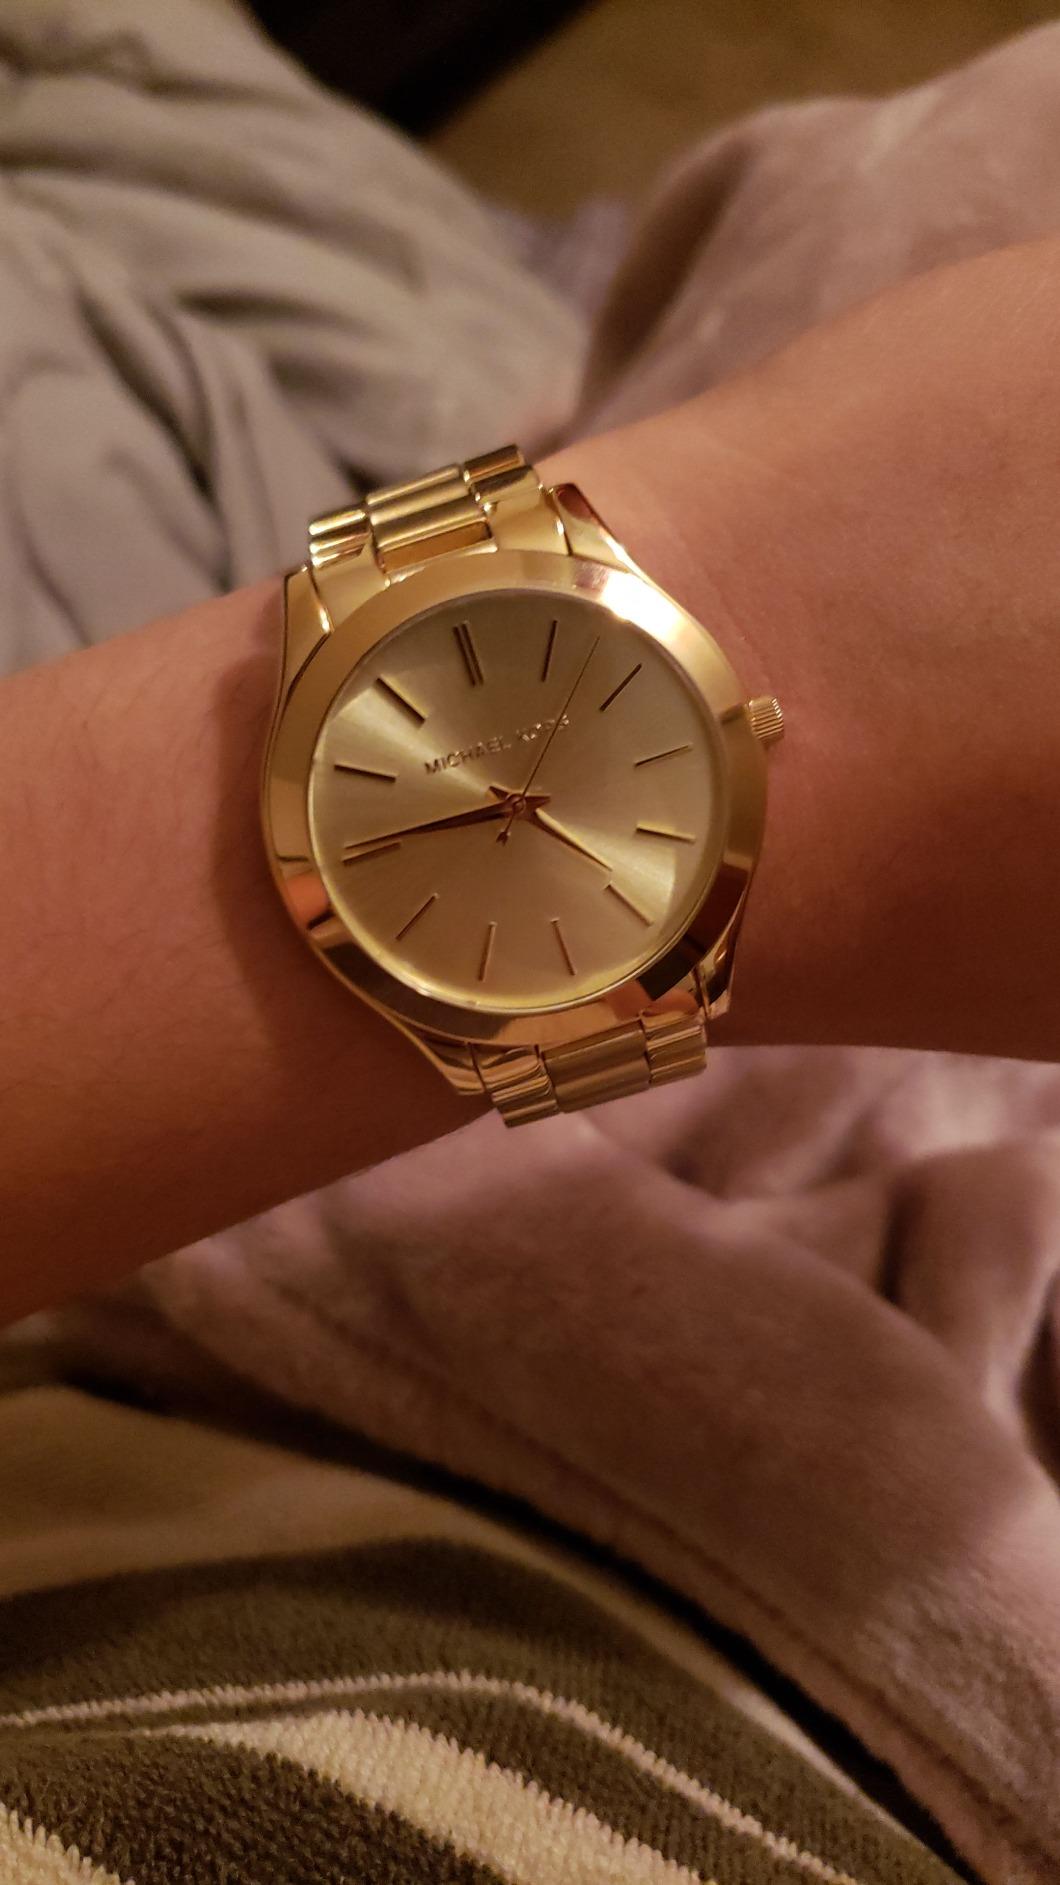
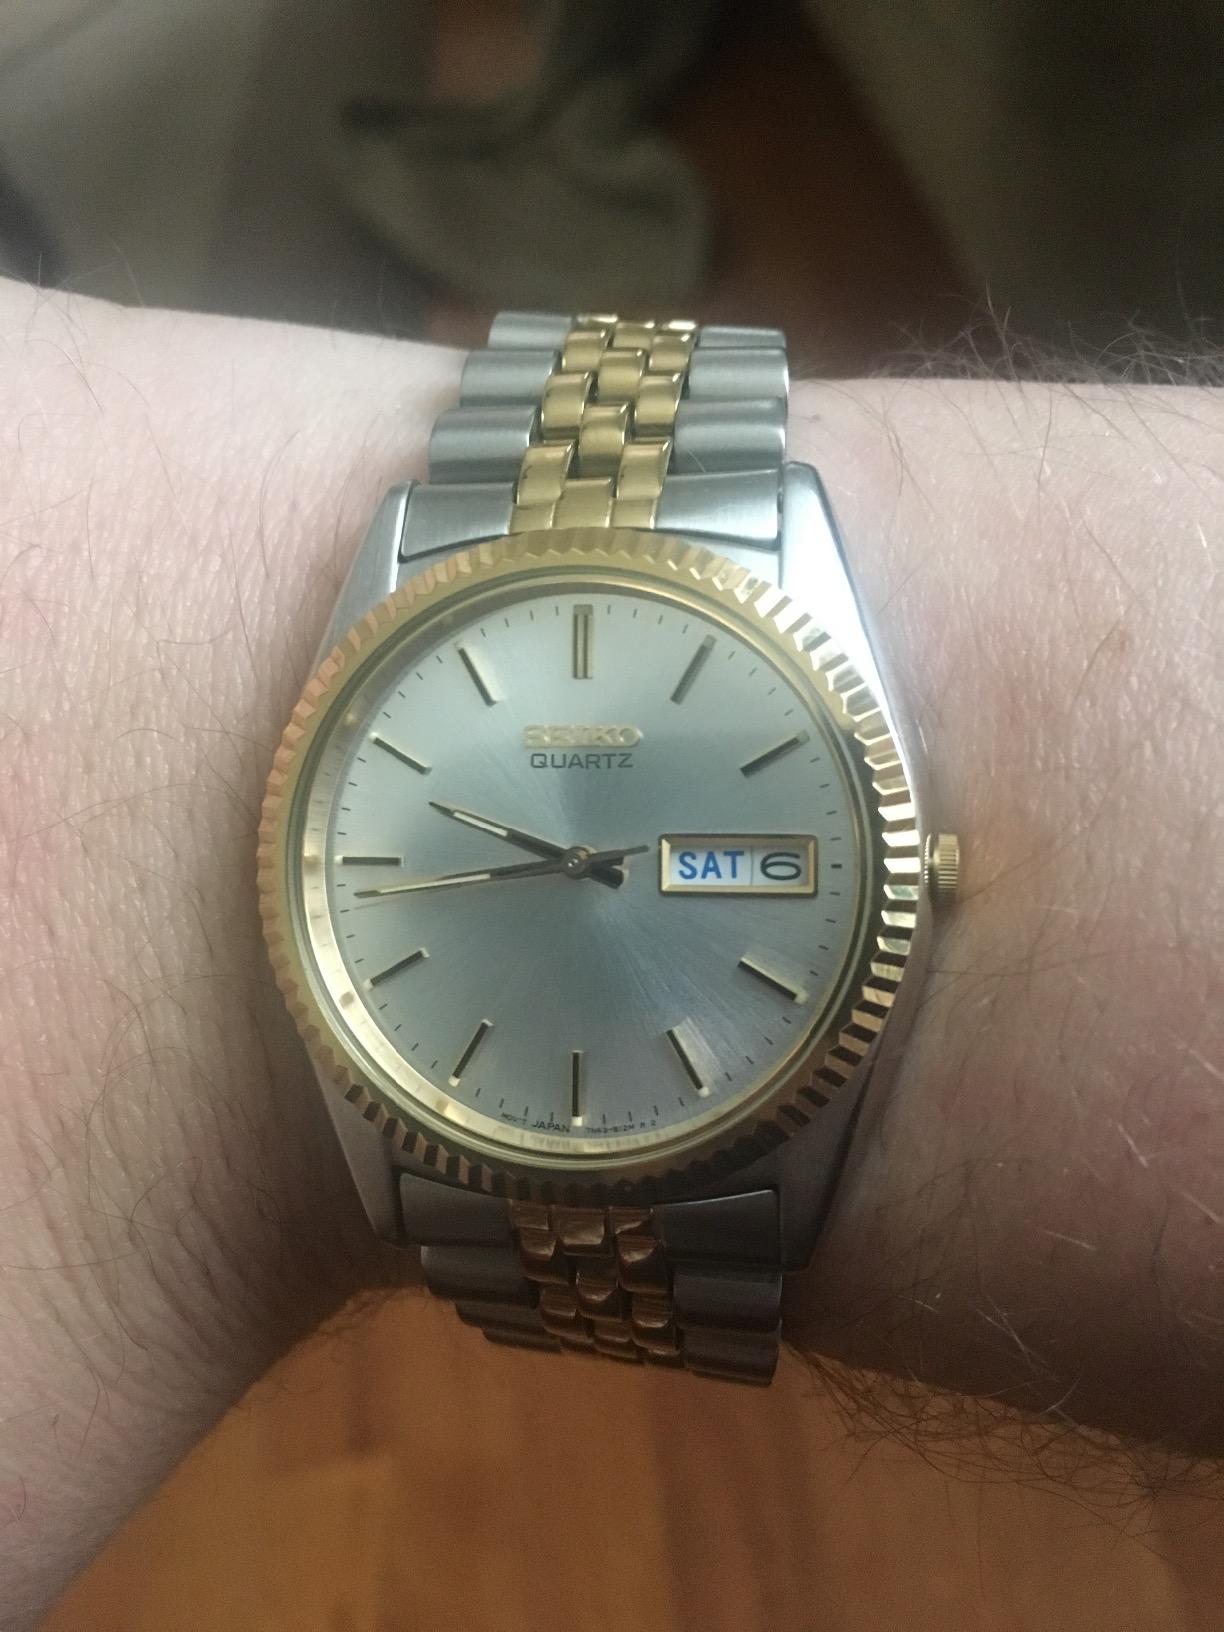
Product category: accessories_watch
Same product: no